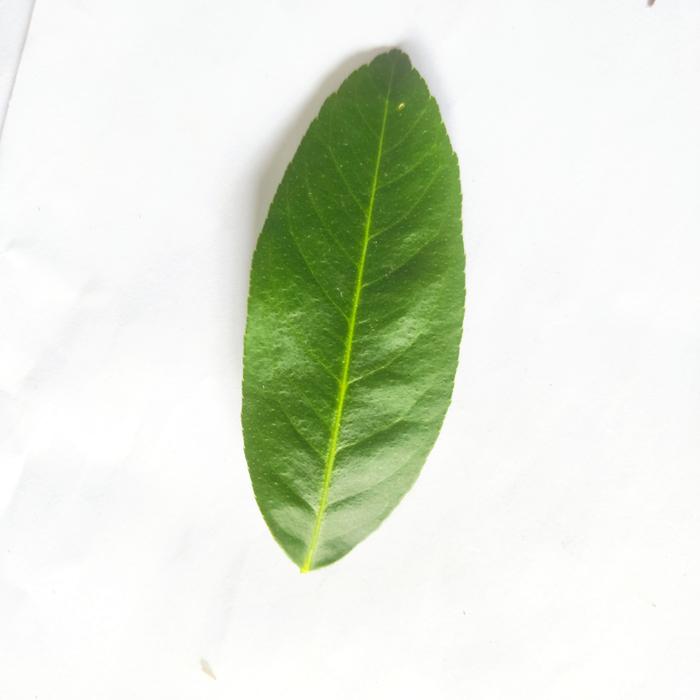
Crop: Lemon
Leaf condition: Healthy_Leaf